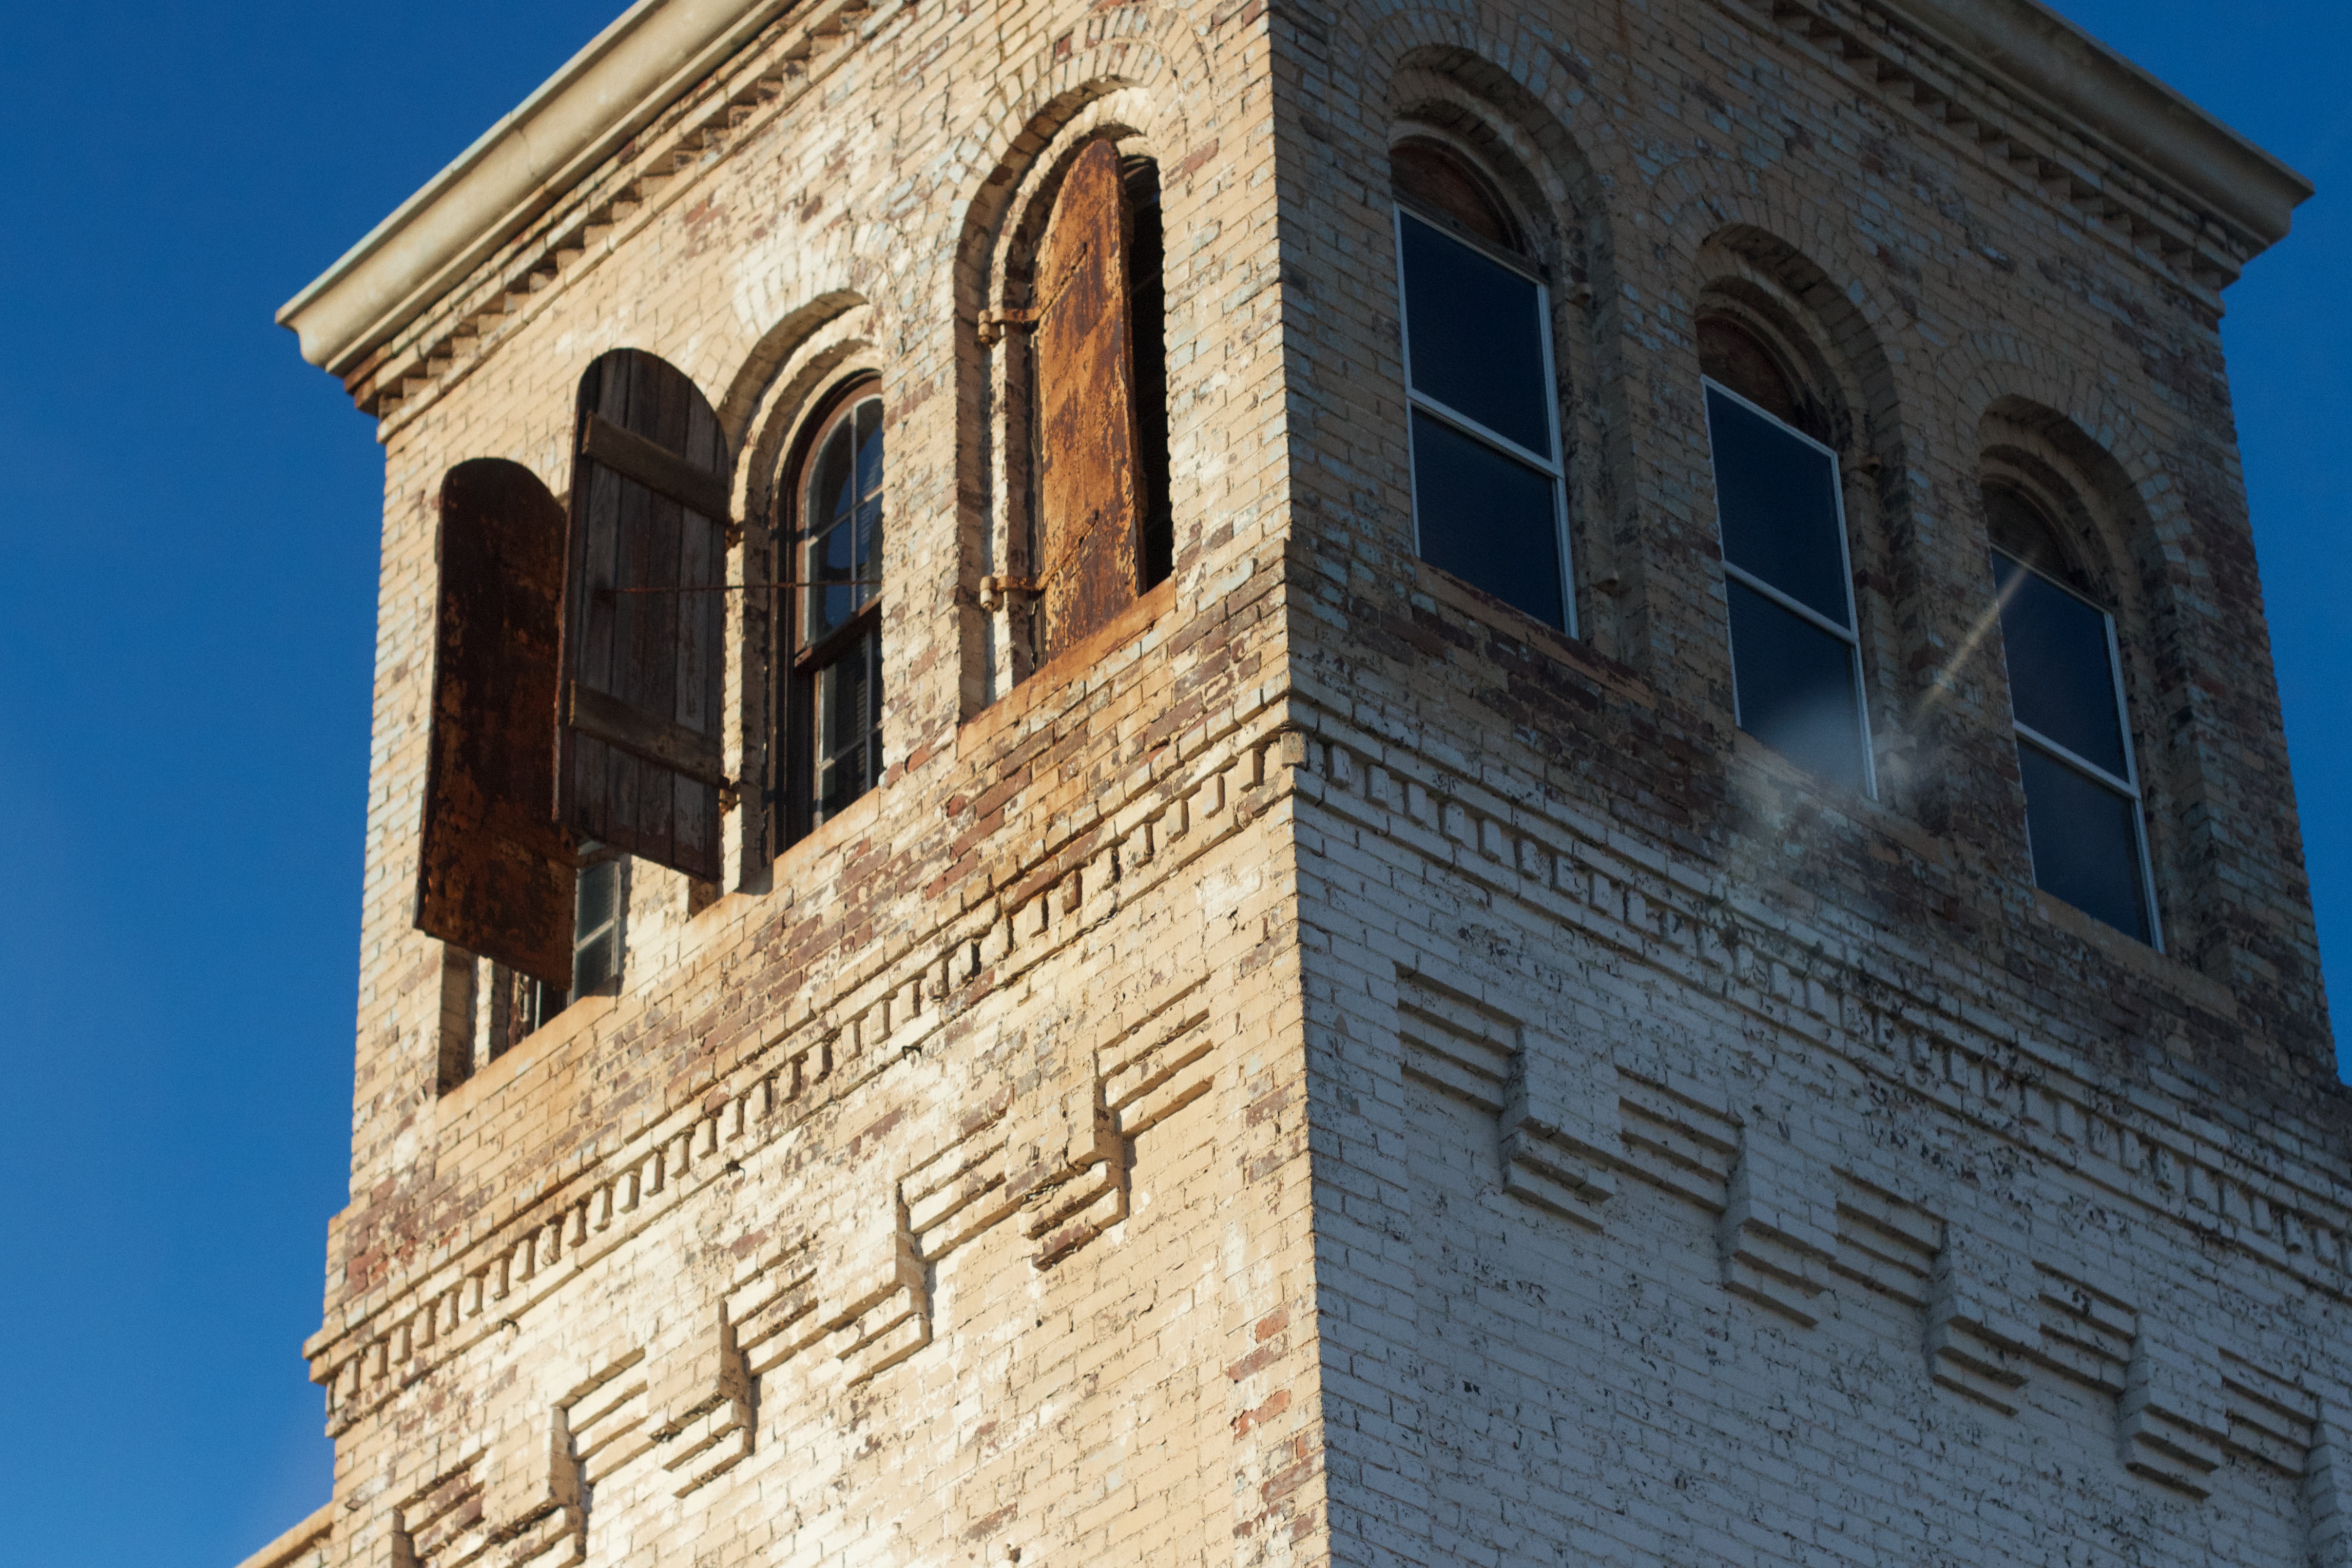
architecture, building, arch, tower, landmark, facade, church, chapel, place of worship, bell tower, monastery, synagogue, history, ancient history